Ocotlán de Morelos

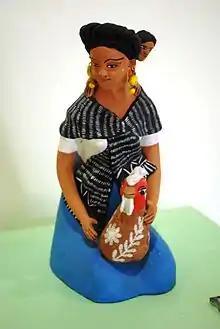
"Mujer con Niño" by Guillermina Aguilar Alcantara at the MEAPO Museum.

While the men dominate the rug-weaving and woodcarving industries in Oaxaca, the women reign with their pottery. This is true in Ocotlan as well. The best known pottery family in Ocotlan is the Aguilar. The dynasty begins with potter Isaura Alcantara Diaz, a potter. Isaura learned the traditional pottery making techniques of the Oaxaca Valley, which was mostly limited to making utilitarian items. She began to experiment with figures and more decorative pieces, with some of her pieces making their way into the Rockefeller collection, but died prematurely at the age of 44. Before she died, she taught potting to her children Josefina, Guillermina, Irene, Concepción and Jesús. Due to their mother's death, the children began working early, with Josefina being only seven. Poverty prevented the children from attending school. Like their mother, they began and mostly made pots and other kitchen utensils but they also worked to develop clay figures. Over time, these siblings became renowned for their fanciful painted clay figures that celebrate everyday life. Today, these siblings still work and much of the third generation are craftsmen as well. Some, such as Demetrio Garcia Aguilar, are making a name for themselves as well.